Battle of Gettysburg, second day

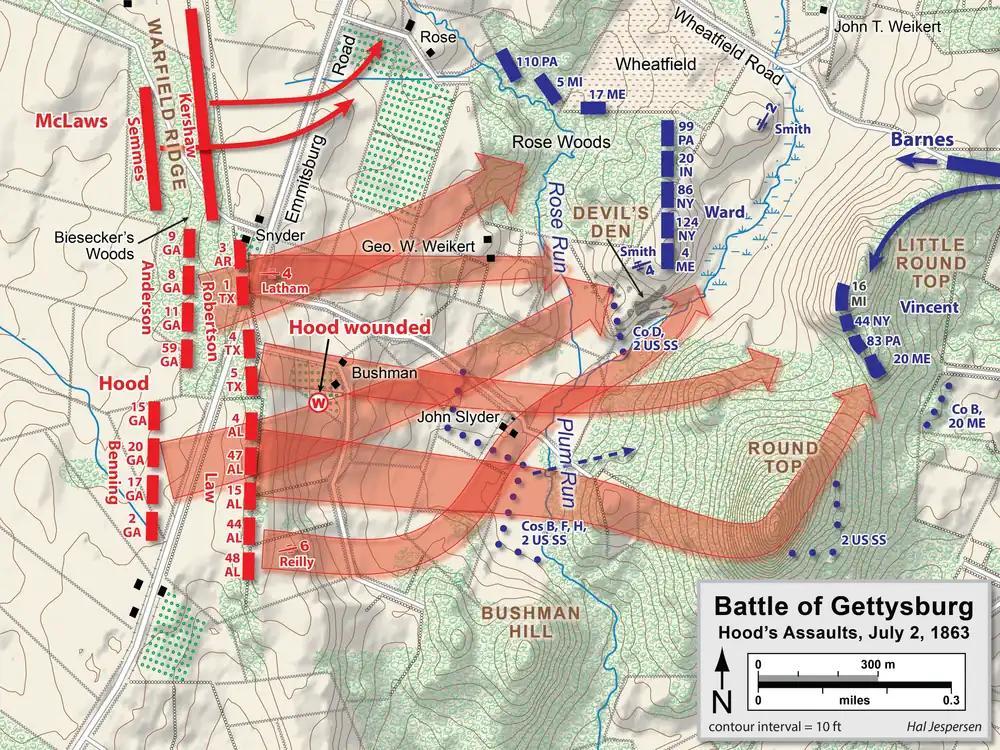
The first wave of Hood's assault

Longstreet's attack commenced with a 30-minute artillery barrage by 36 guns that was particularly punishing to the Union infantry in the Peach Orchard and the troops and batteries on Houck's Ridge. Maj. Gen. John Bell Hood's division deployed in Biesecker's Woods on Warfield Ridge (the southern extension of Seminary Ridge) in two lines of two brigades each: at the left front, Brig. Gen. Jerome B. Robertson's Texas Brigade (Hood's old unit); right front, Brig. Gen. Evander M. Law; left rear, Brig. Gen. George T. Anderson; right rear, Brig. Gen. Henry L. Benning.